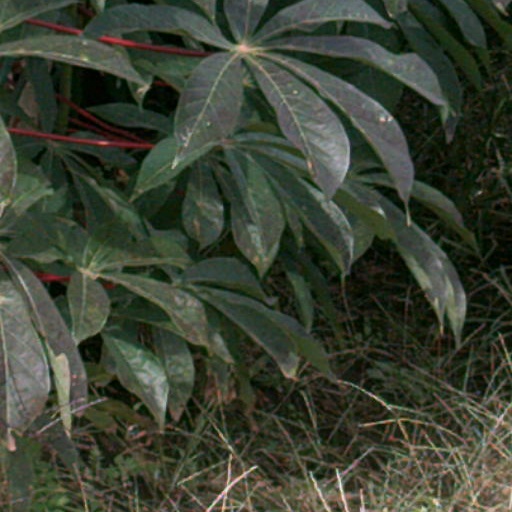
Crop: cassava